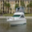
Label: ship